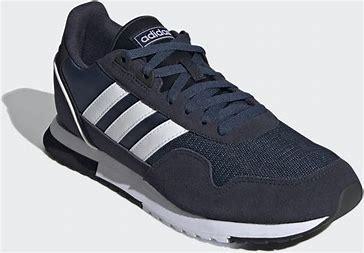
Brand: Adidas
Model: 8K 2020